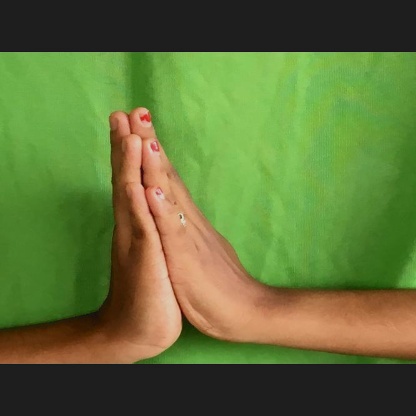
Mudra: Anjali